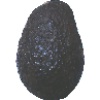
Label: avocado